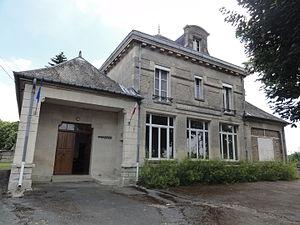
Chavigny est une commune française située dans le département de l'Aisne, en région Hauts-de-France.